Mahamaham

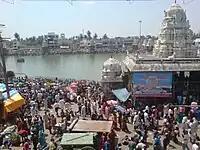
The tank and Masimaham festival

The tank is located in the heart of Kumbakonam city which is near the Kaveri river. The tank and temple premises spread over 20 acres, while the water pool with ghat-like steps covers an area of over 6 acres. It is square in its original design, but infrastructure upgrades and extensions have made it somewhat trapezoidal in shape. The tank is surrounded by 16 small mandapams (shrines) and has 21 wells inside the tank. The names of the wells carry the name of Lord Shiva or that of Rivers of India. Govinda Dikshitar, the chieftain of Ragunatha Nayak of Thanjavur, constructed the sixteen mandapams and stone steps around this tank.